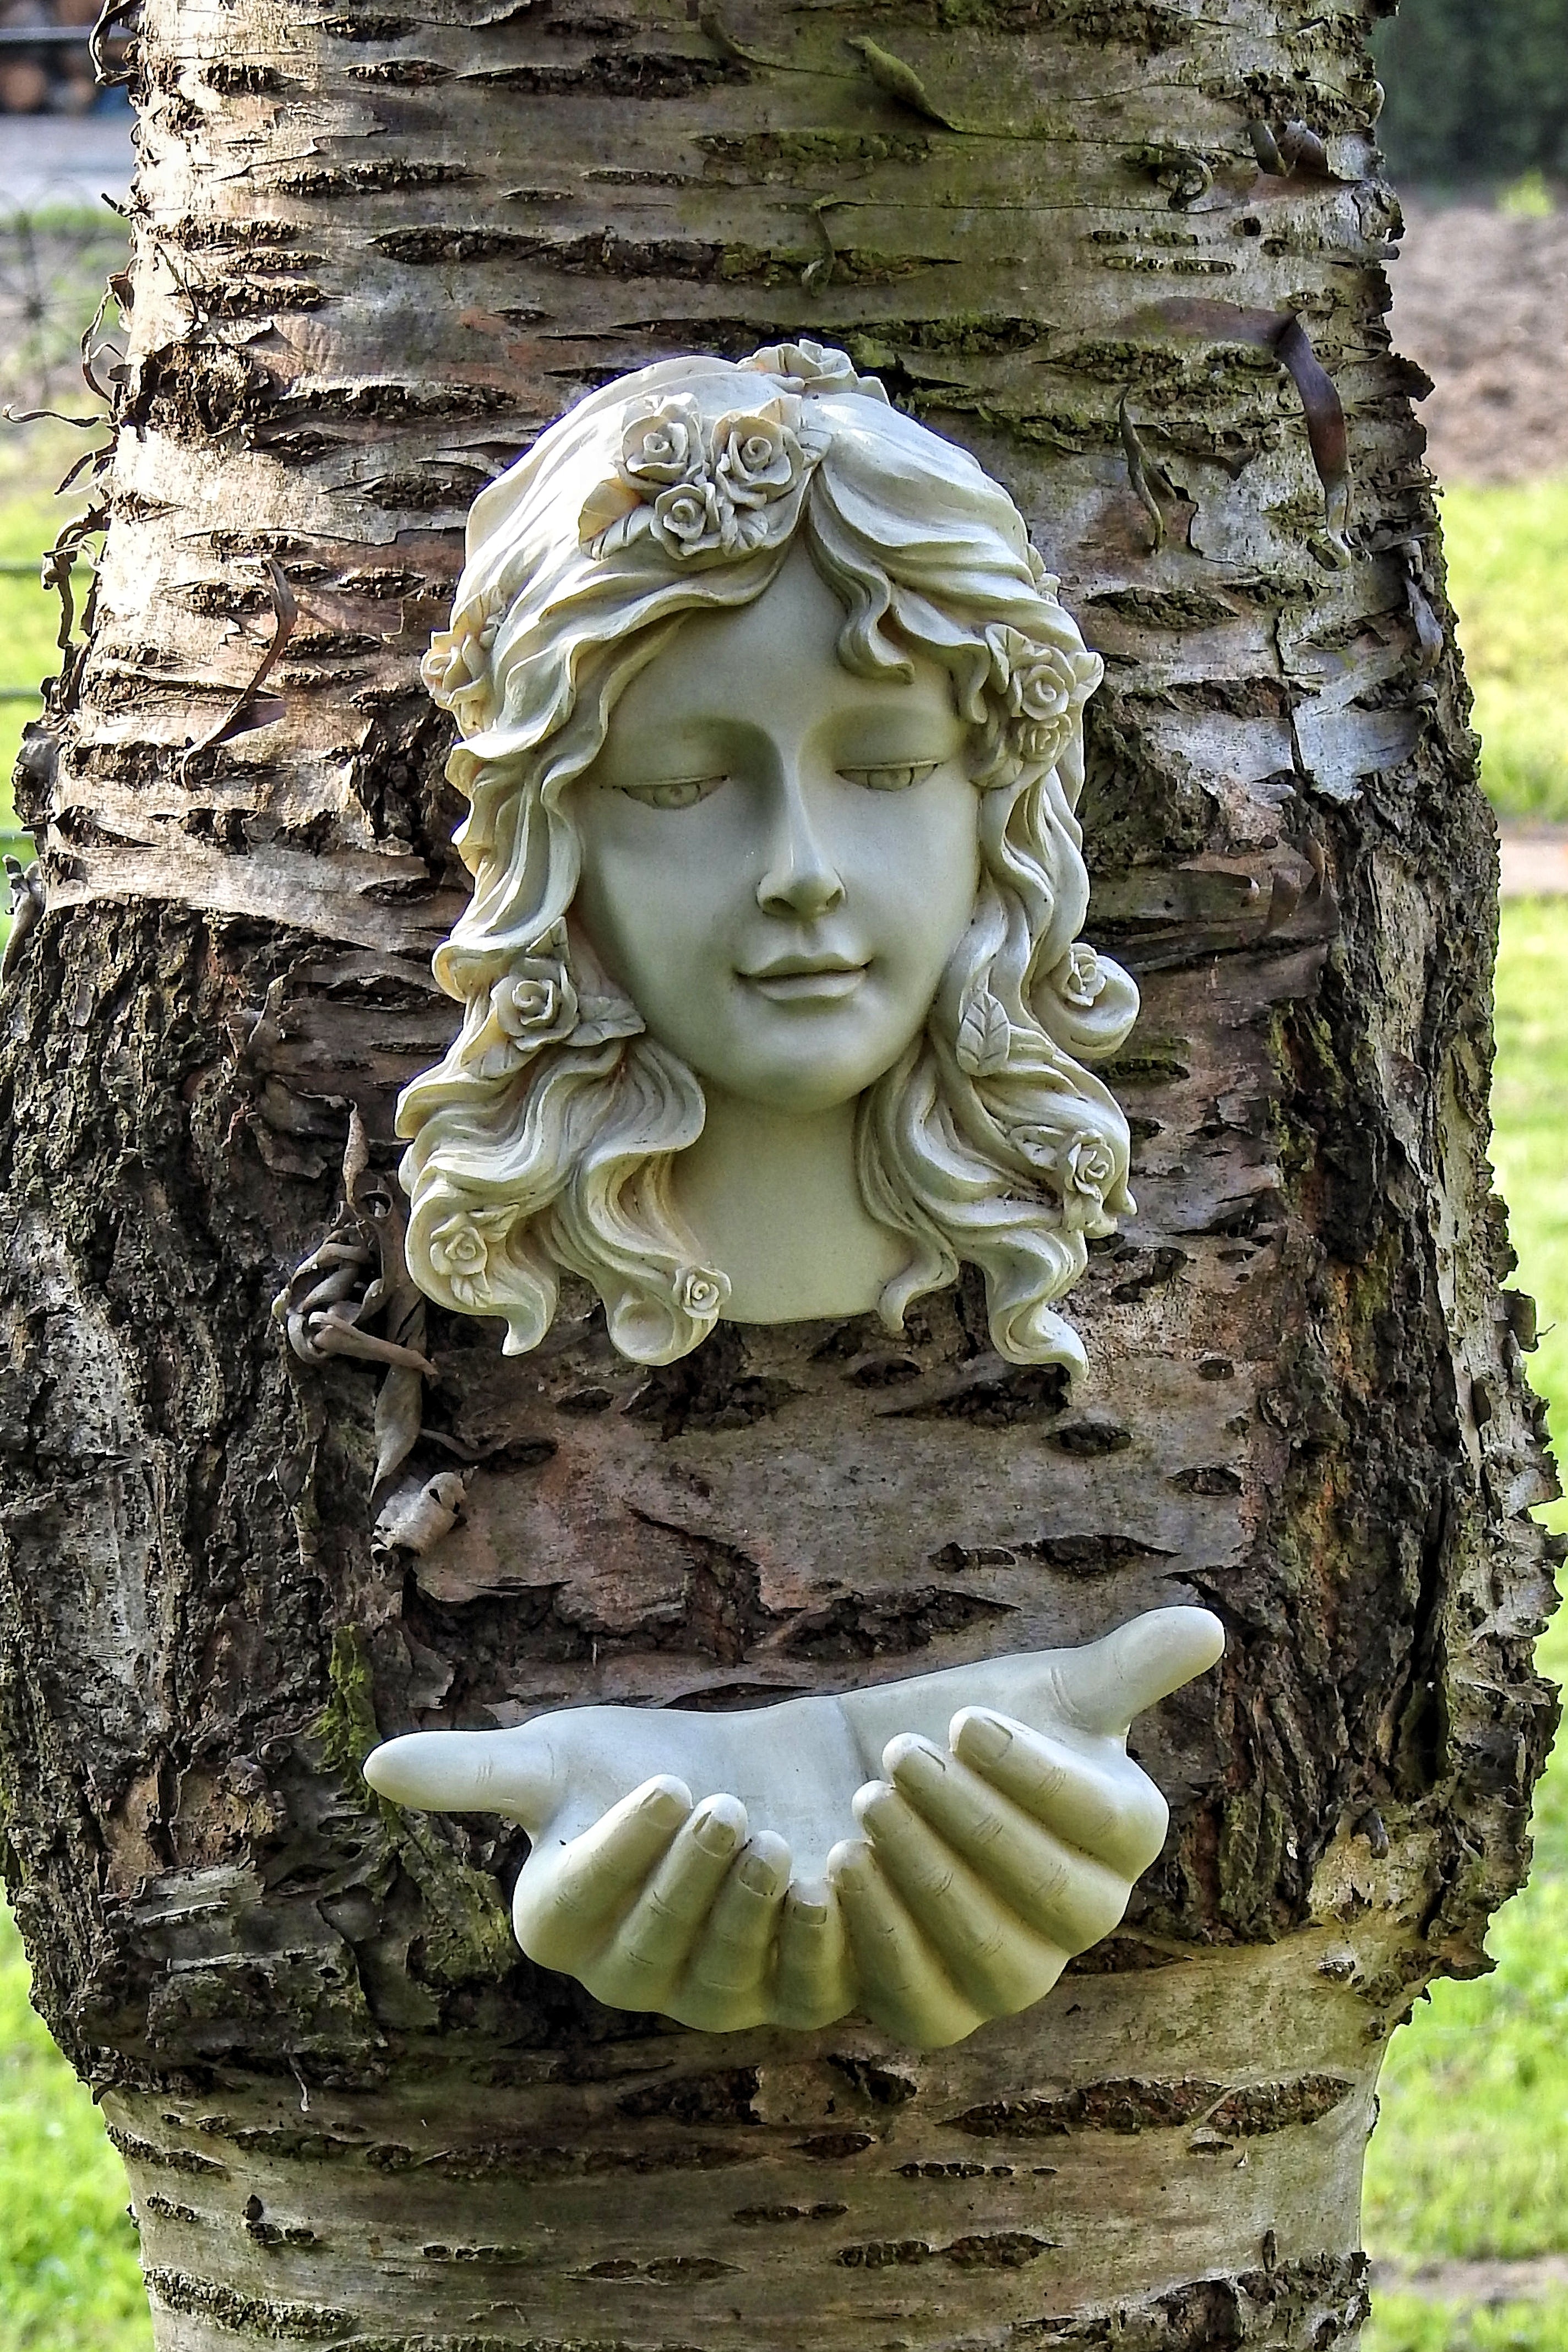
tree, rock, flower, monument, statue, green, botany, garden, sculpture, art, figure, temple, carving, stone carving, bird bath, fictional character, gautama buddha, ancient history, woody plant